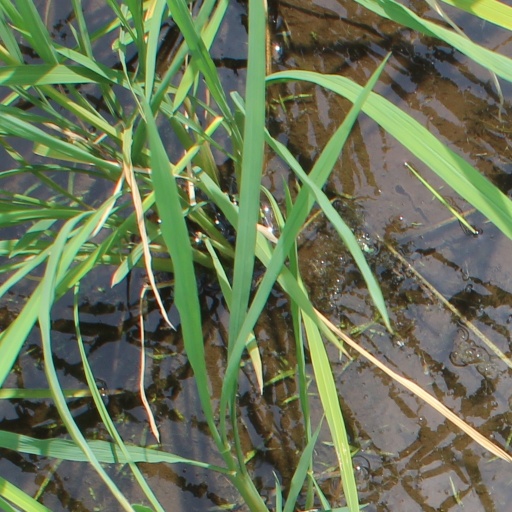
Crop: rice